Great American Interchange

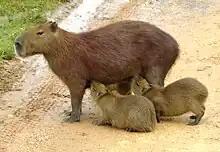
Capybara, "Hydrochoerus hydrochaeris"

The notoungulates and litopterns had many strange forms, such as "Macrauchenia", a camel-like litoptern with a small proboscis. They also produced a number of familiar-looking body types that represent examples of parallel or convergent evolution: one-toed "Thoatherium" had legs like those of a horse, "Pachyrukhos" resembled a rabbit, "Homalodotherium" was a semibipedal, clawed browser like a chalicothere, and horned "Trigodon" looked like a rhinoceros. Both groups started evolving in the Lower Paleocene, possibly from condylarth stock, diversified, dwindled before the great interchange, and went extinct at the end of the Pleistocene. The pyrotheres and astrapotheres were also strange, but were less diverse and disappeared earlier, well before the interchange.